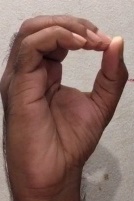
ASL sign: O